Dreaming of You (Selena album)

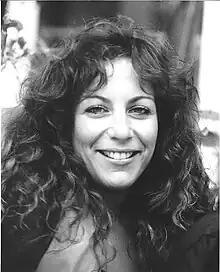
Selena chose to record "Dreaming of You", which was written by Franne Golde ("pictured") and Tom Snow, the only song EMI Records allowed the singer to decide on.

EMI Records, which had more experience in the pop market, headed the project and allowed Selena to choose one song that she liked. Her sister and drummer of the band, Suzette Quintanilla, said in a 1997 interview that the singer carefully chose a song that represented what "Selena was all about". She chose "Dreaming of You", which was written by American songwriters Franne Golde and Tom Snow in 1989 for American R&B group The Jets, who rejected it. According to Snow, Golde "never gave up on the tune and eventually got it to Selena". When Quintanilla III heard the demonstration recording, he told Selena he did not like the track. Selena told him she was going to record it because she favored its lyrical content and message. In a 2002 interview, Quintanilla III said he was "more judgmental" on his first impression of the demonstration recording than the song itself and cited its medley, content, and song structure for changing his mind.